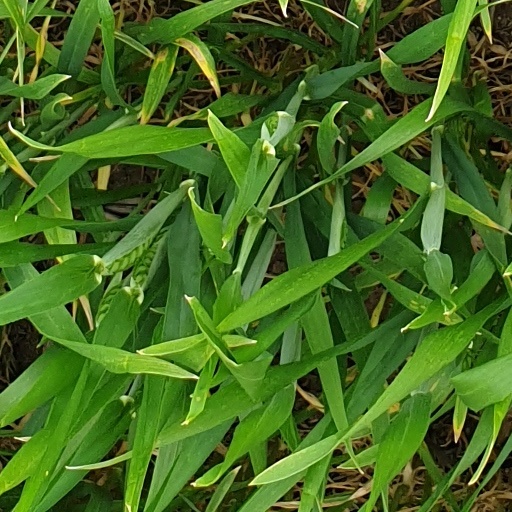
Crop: wheat